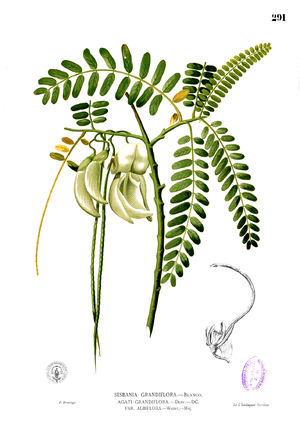
Sesbania grandiflora est un petit arbre du genre Sesbania, aux multiples usages et probablement originaire d'Asie du Sud et d'Asie du Sud-est, mais maintenant introduit dans diverses régions tropicales du monde.